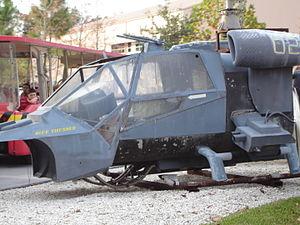
Tonnerre de feu est un thriller américain réalisé par John Badham, sorti en 1983.